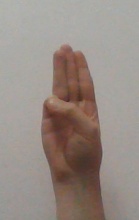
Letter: thaa